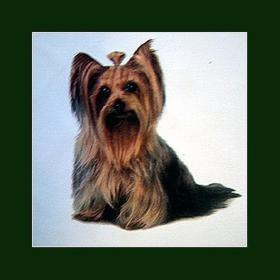
Yorkshire_terrier